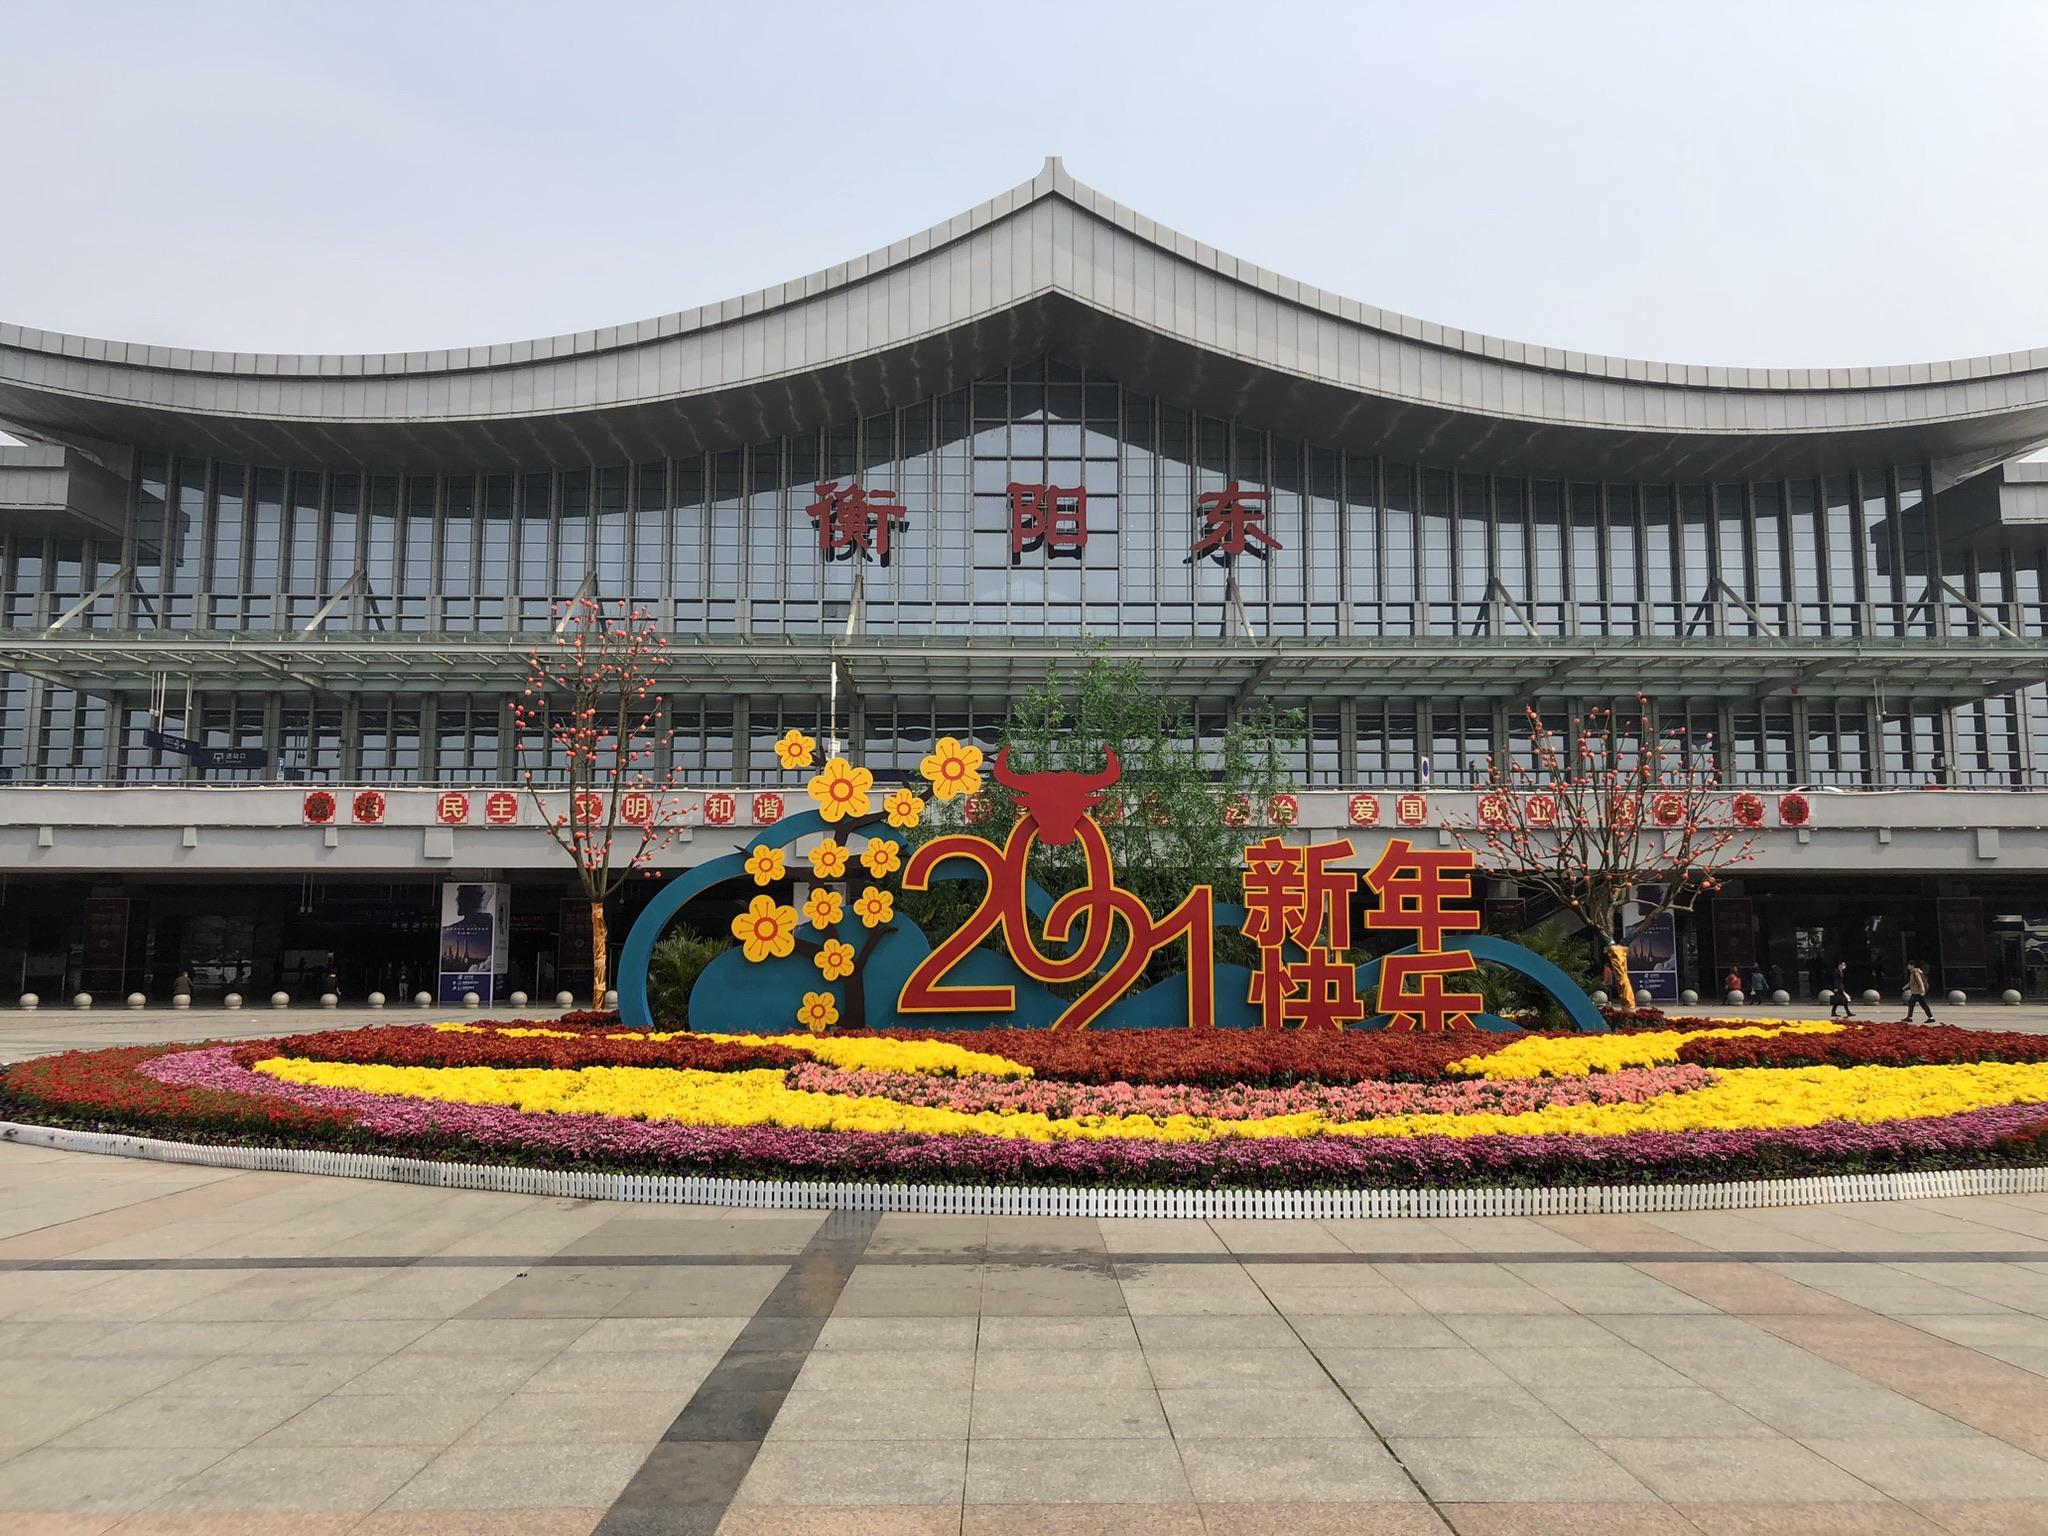
地标名称：衡阳东站
所在城市：衡阳市·珠晖区